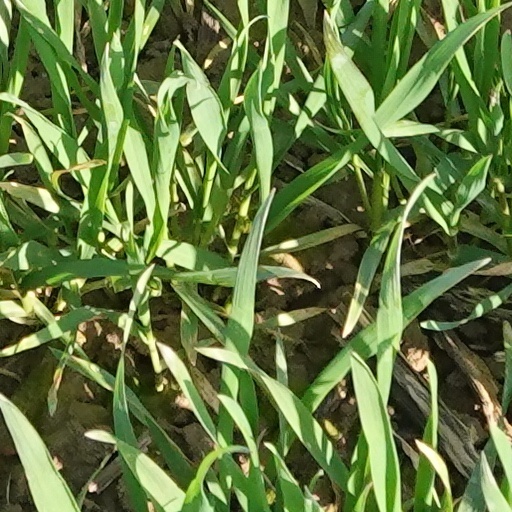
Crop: wheat